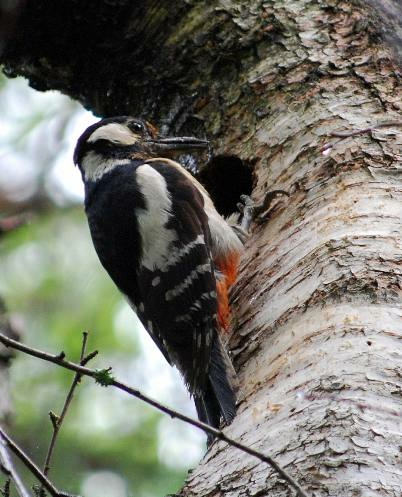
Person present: No